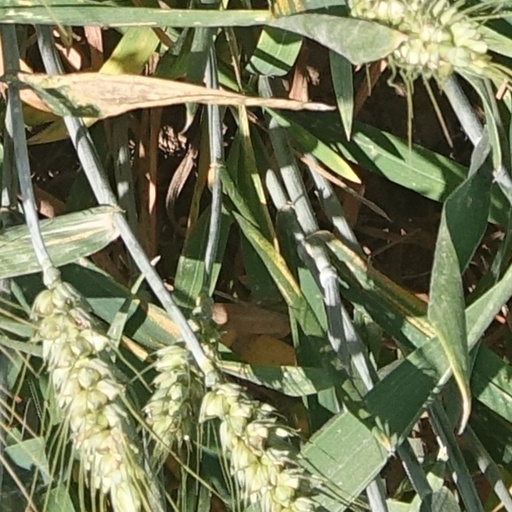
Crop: wheat